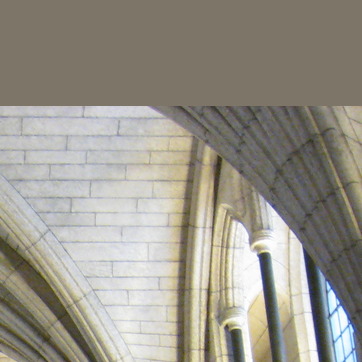
Material: brick